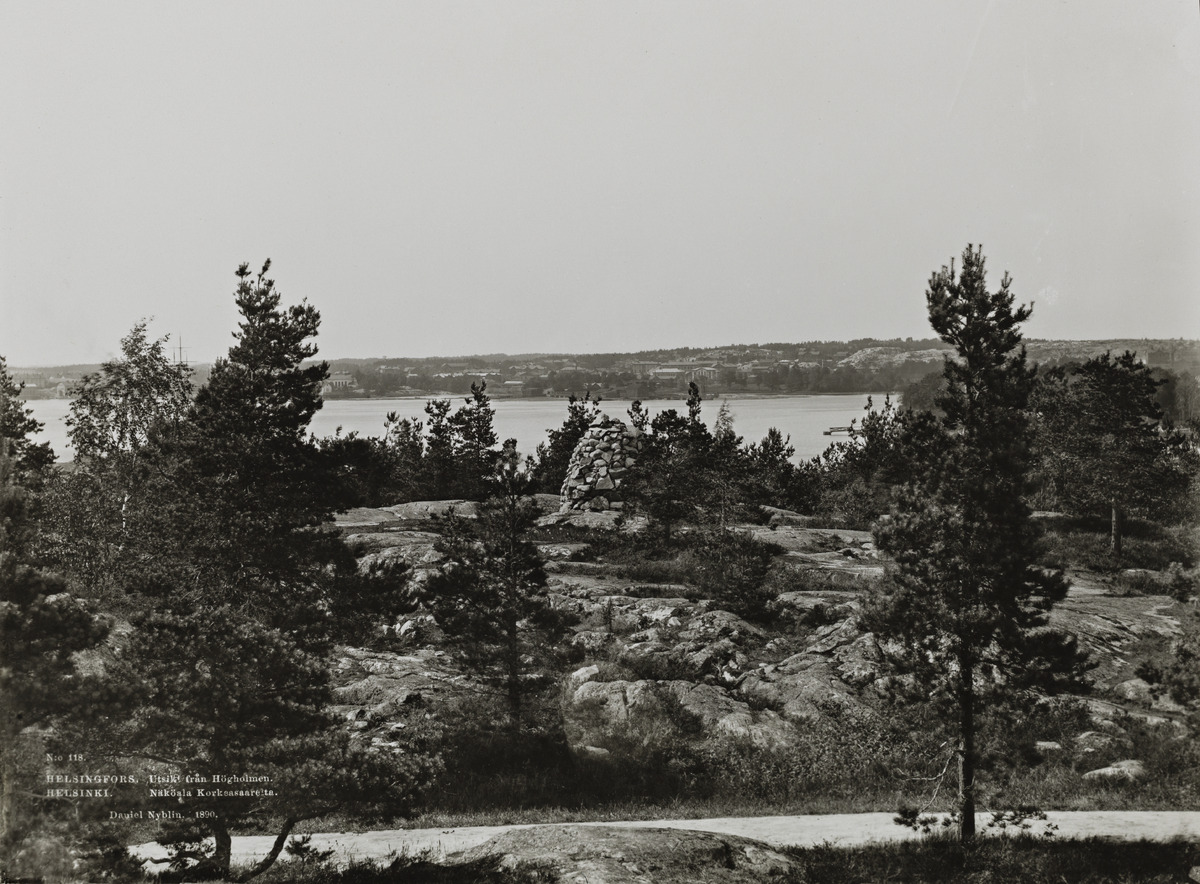
Näköala Korkeasaarelta kohti Sörnäistä
sisällön kuvaus: Näköala Korkeasaarelta kohti Sörnäistä. Kuvan keskellä kiviröykkiö, joka on toiminut mahdollisesti merimerkkinä (kummeli). mustavalkoinen
Kuvaaja: Nyblin, Daniel, valokuvaaja
Ajankohta: kuvausaika 1890
Paikka: Suomi, Uusimaa, Helsinki, Korkeasaari
Aiheet: eläintarhat, saaret, kalliot, merialueet, puut, merimerkit